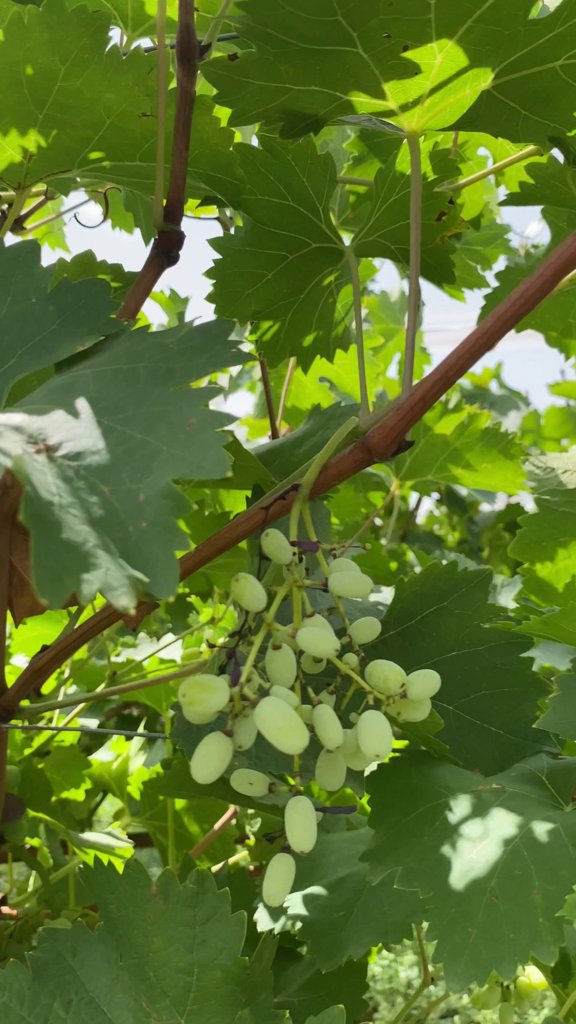
Berries visible: 36
Grape clusters: 2